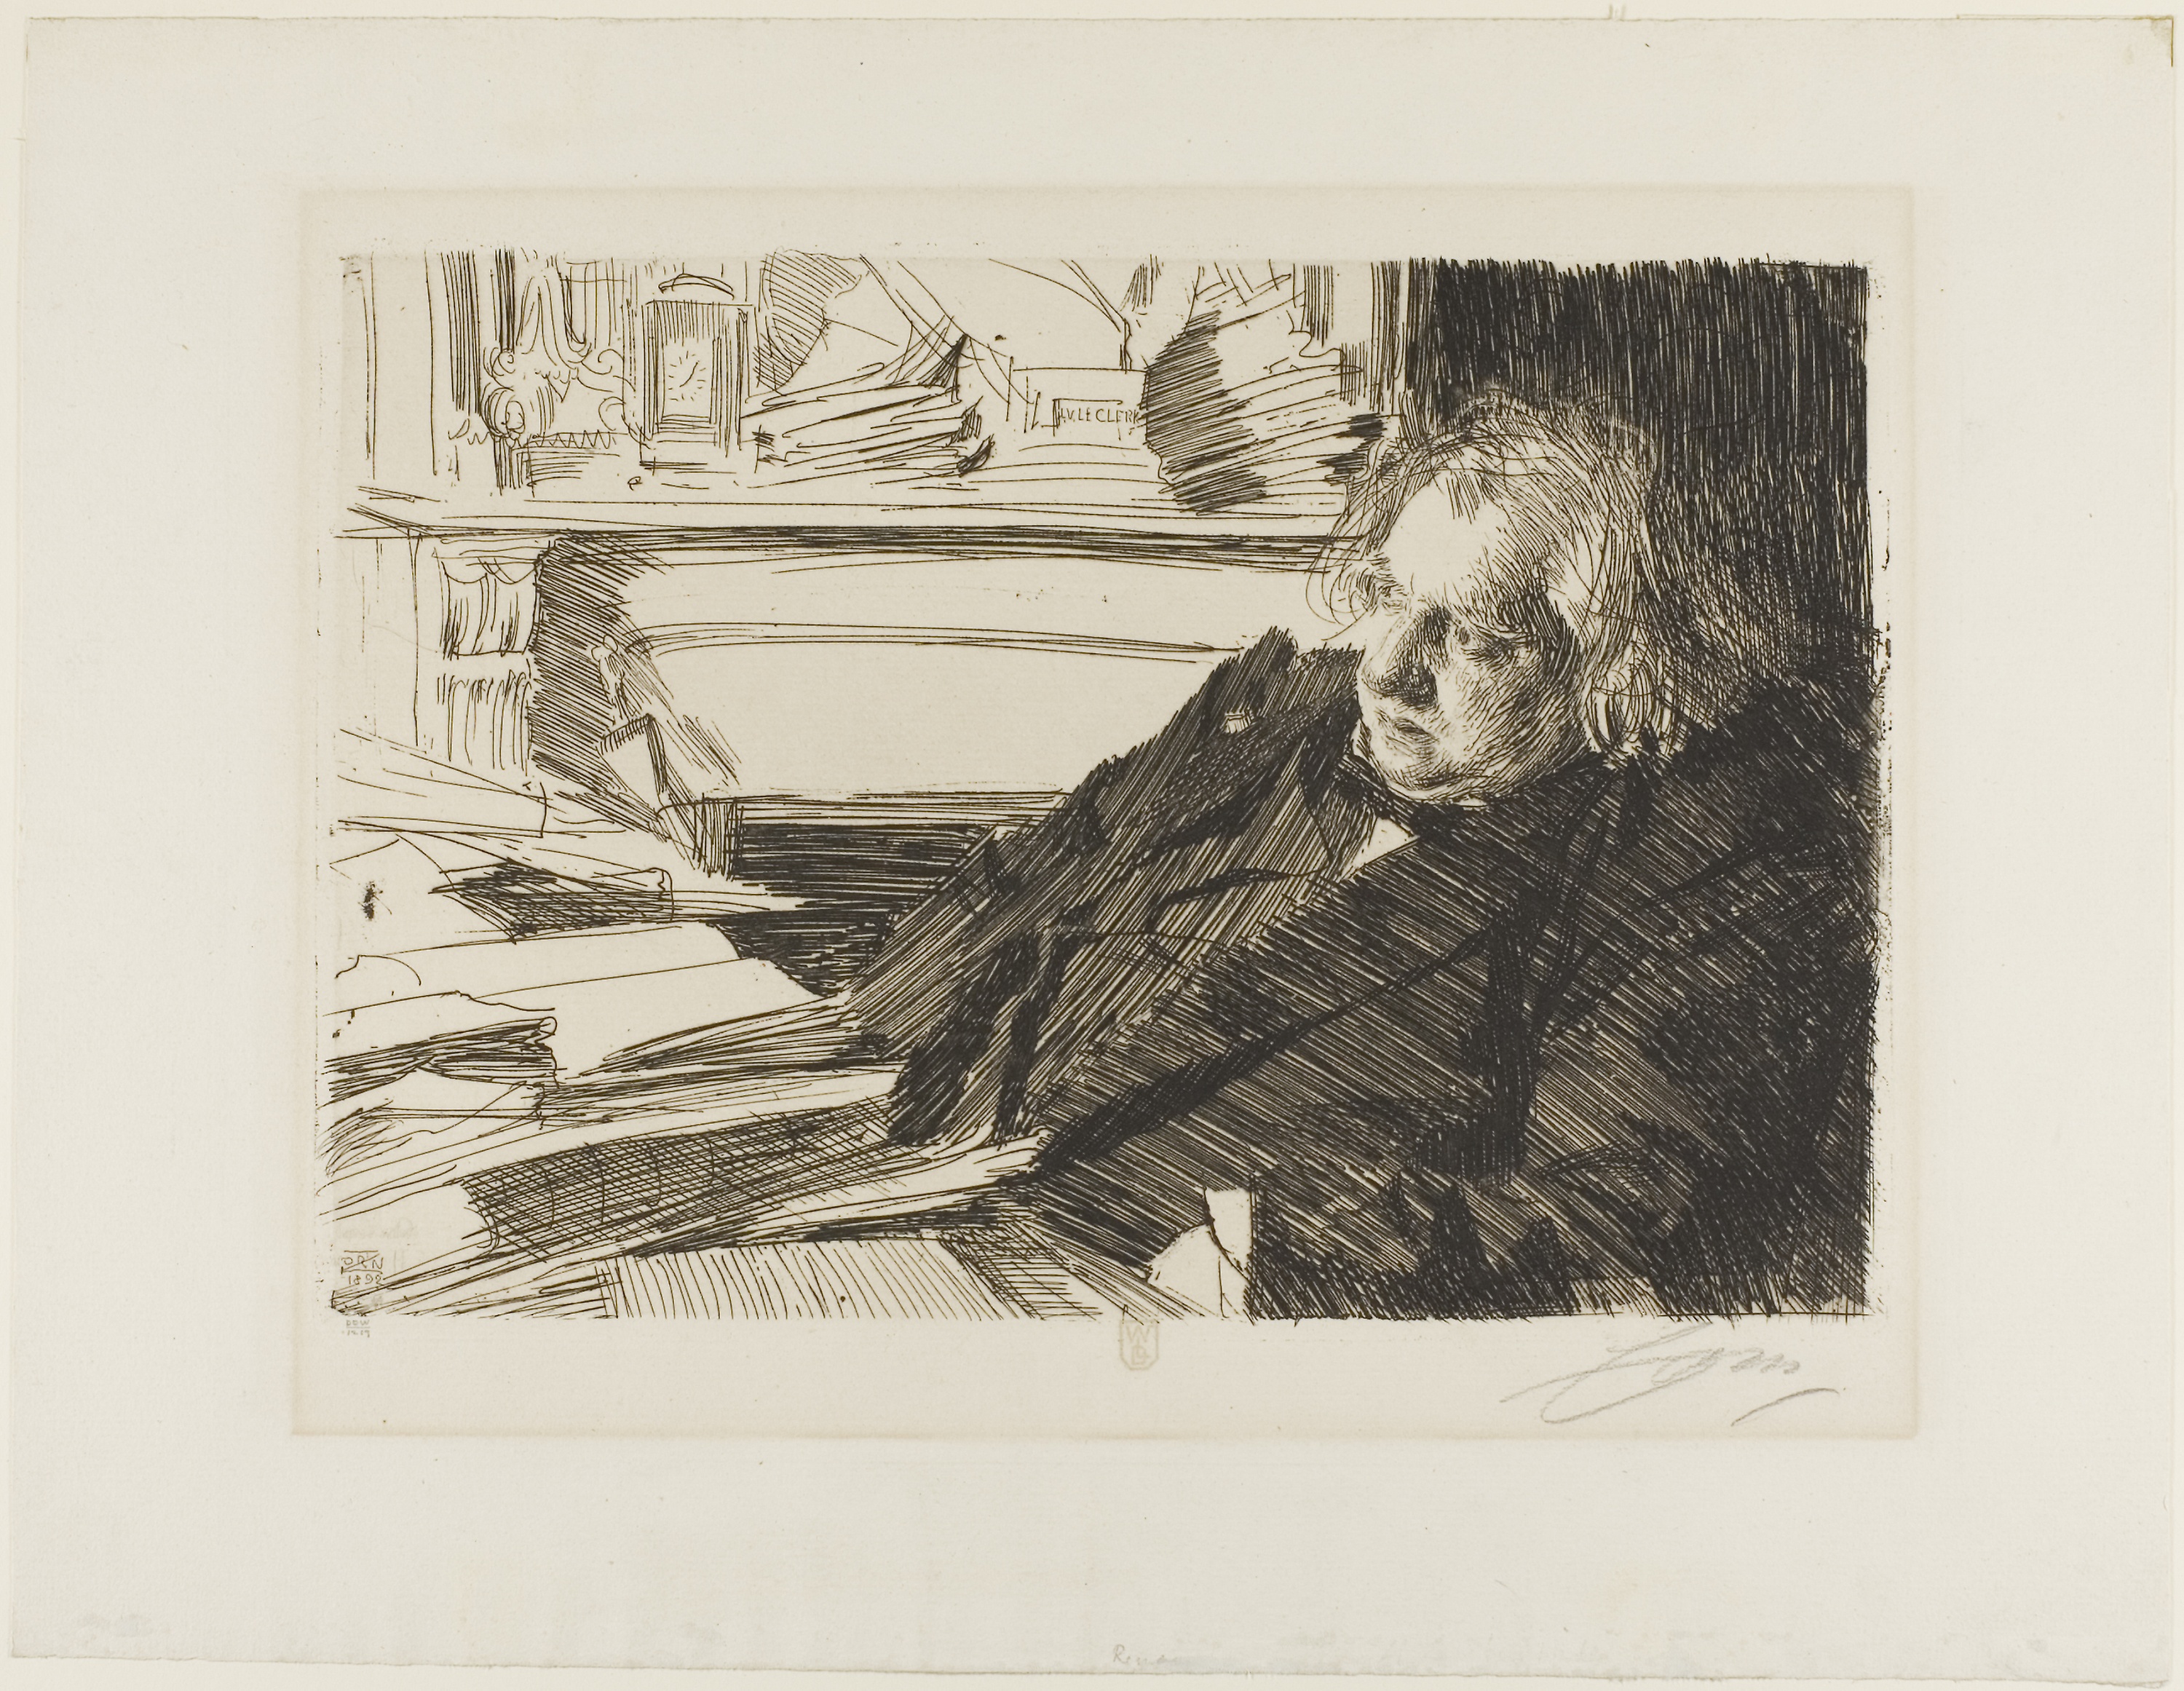
art, portrait, drawing, artwork, modern art, illustration, picture frame, visual arts, painting, self portrait, human behavior, printmaking, figure drawing